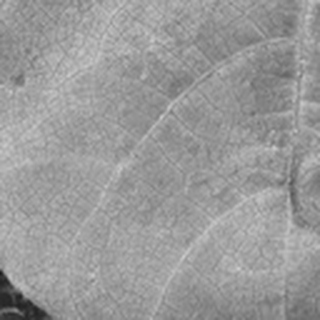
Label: cotton_target_spot